Norristown Cemetery

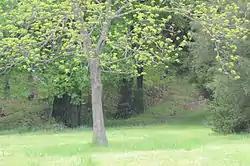

The Norristown Cemetery is a historic cemetery off Lock and Dam Road, on the south side of Russellville, Arkansas. It is a small community cemetery, with thirty marked grave sites, the oldest of which is dated 1853 and the newest 1934. It is the only surviving remnant of the community of Norristown, which was an early settlement and the first county seat of Pope County.